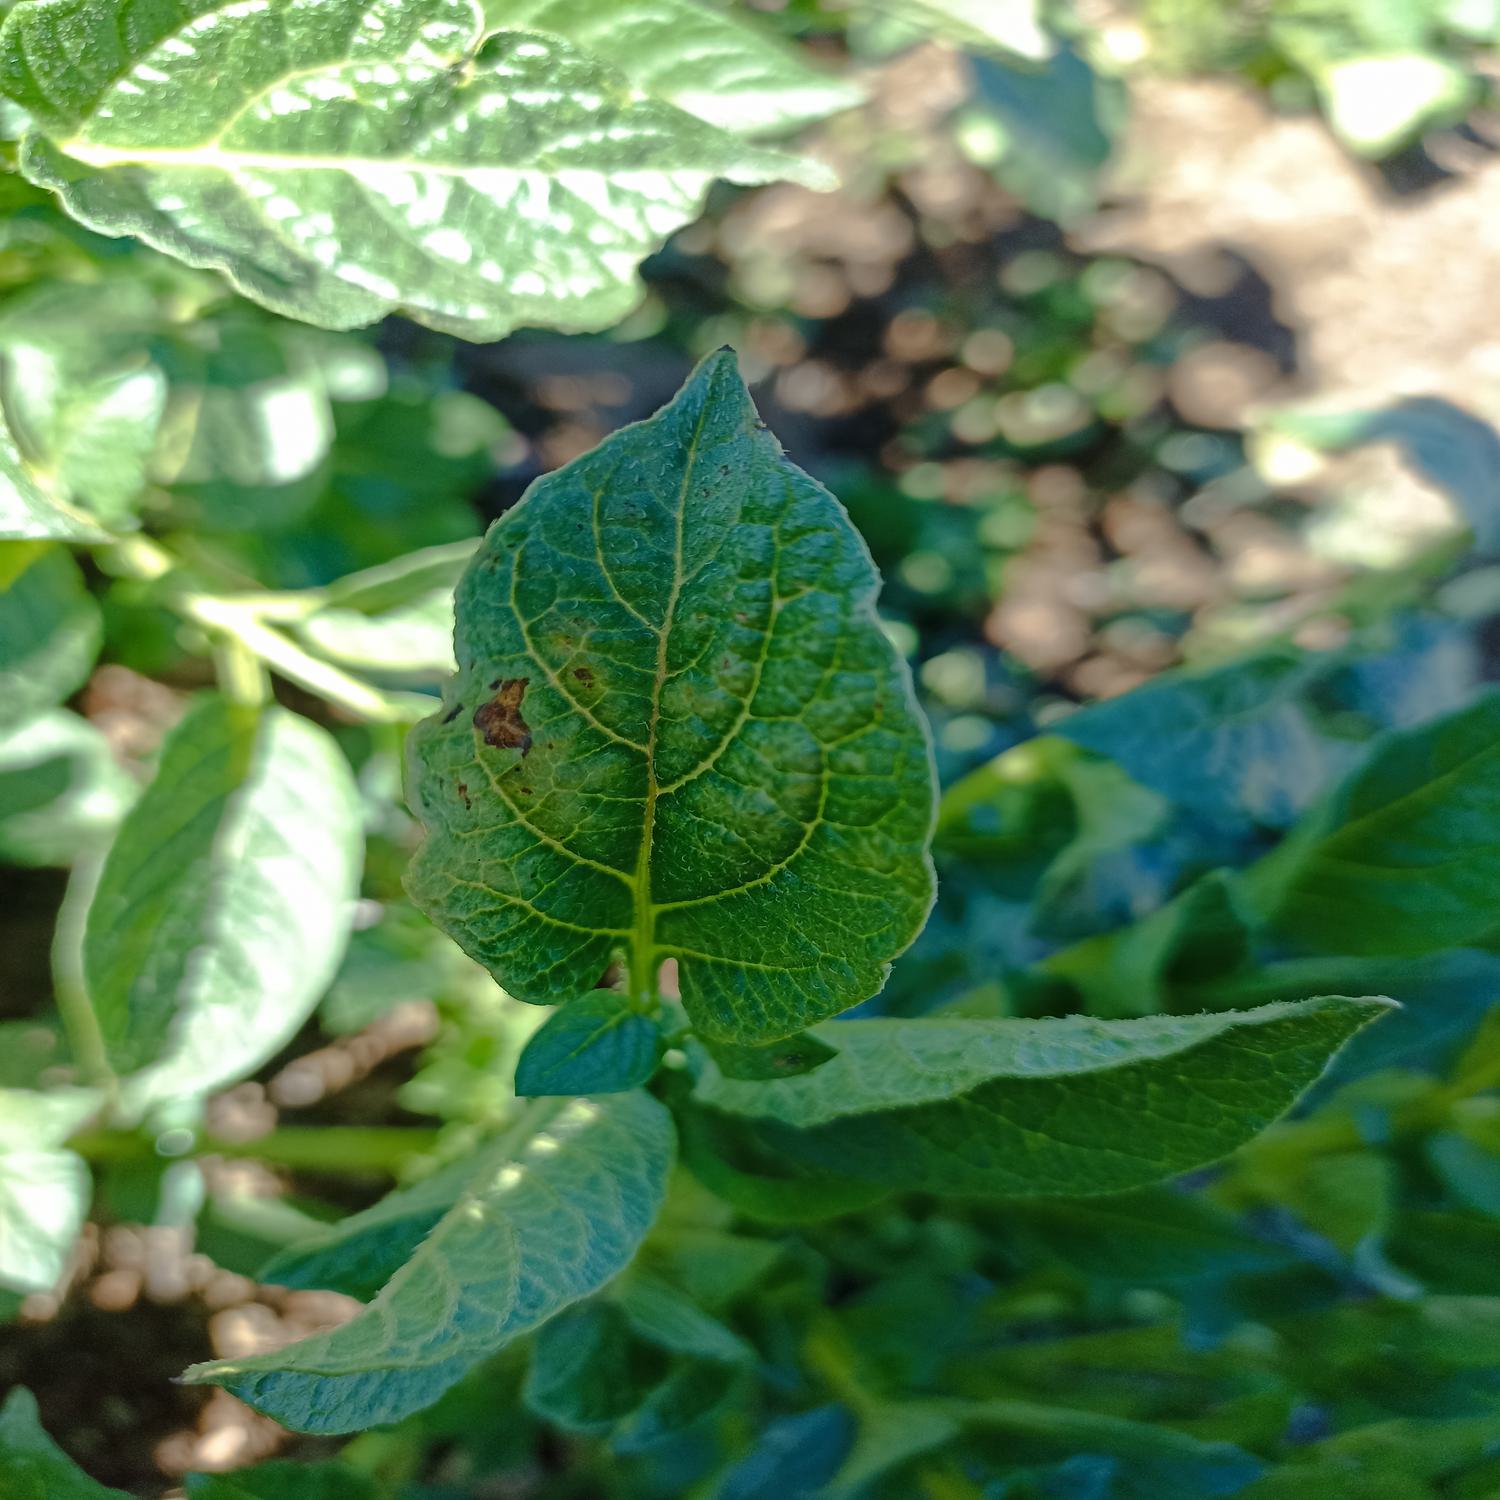
Label: Fungi